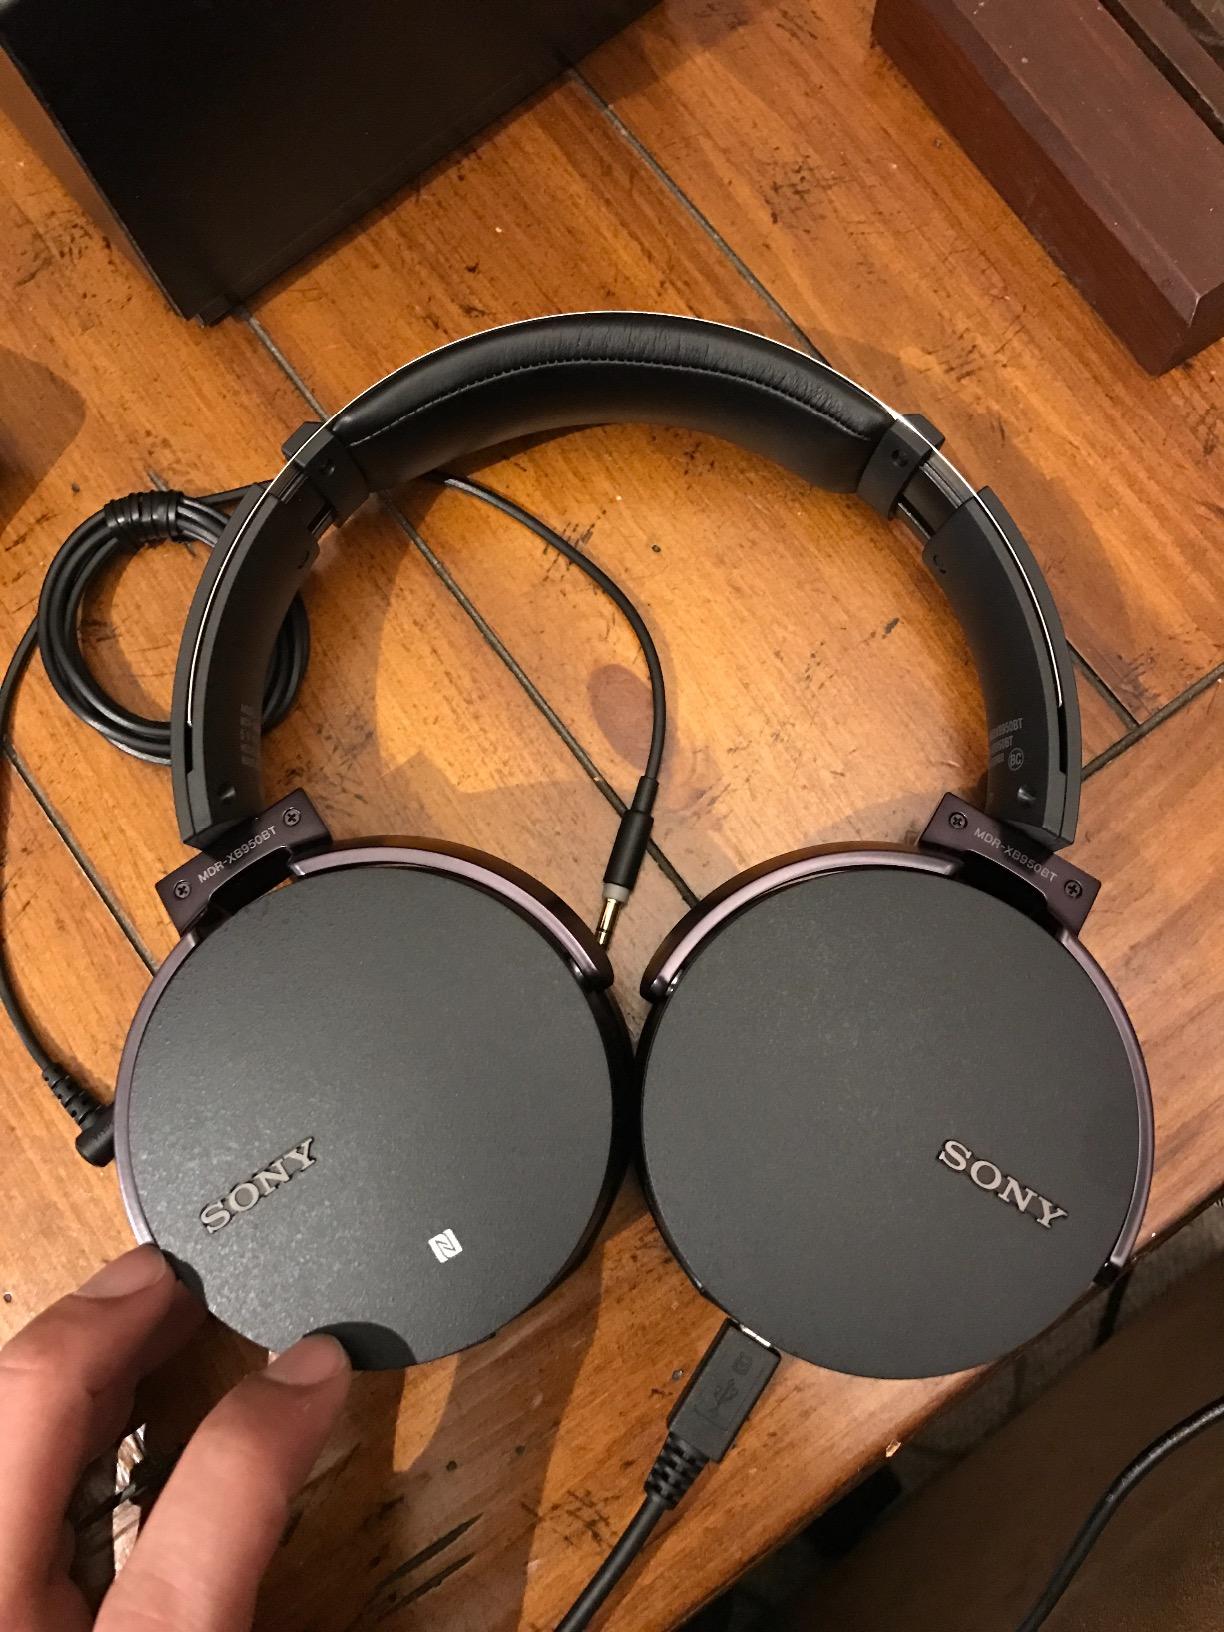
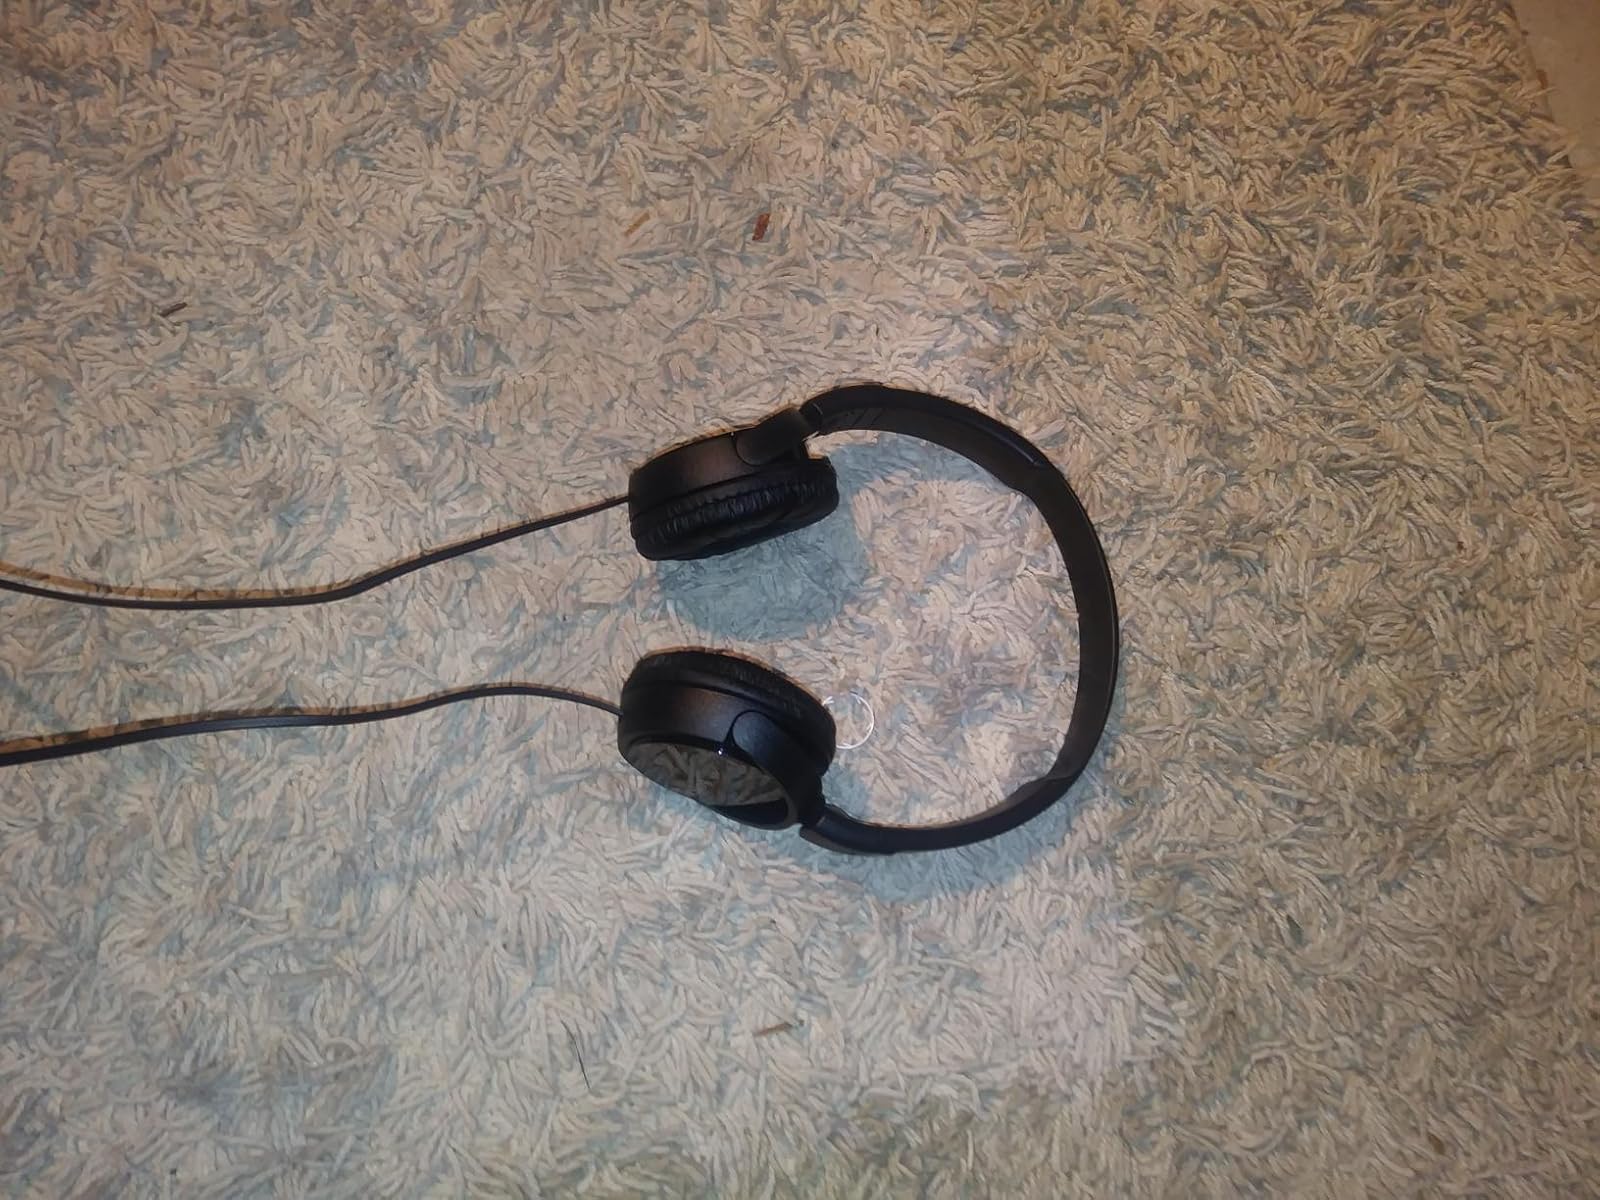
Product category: headphones
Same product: no